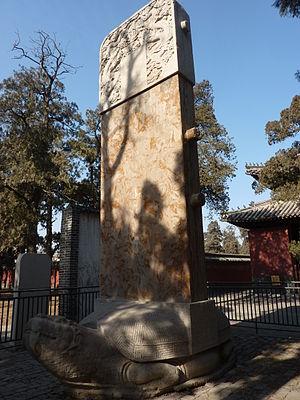
La dynastie Ming est une lignée d'empereurs qui a régné sur la Chine de 1368 à 1644. La dynastie Ming fut la dernière dynastie chinoise dominée par les Han. Elle parvint au pouvoir après l'effondrement de la dynastie Yuan dominée par les Mongols, et dura jusqu'à la prise de sa capitale Pékin en 1644 lors de la rébellion menée par Li Zicheng, qui fut rapidement supplanté par la dynastie Qing mandchoue. Des régimes loyaux au trône Ming existèrent jusqu'en 1662, année de leur soumission définitive aux Qing.